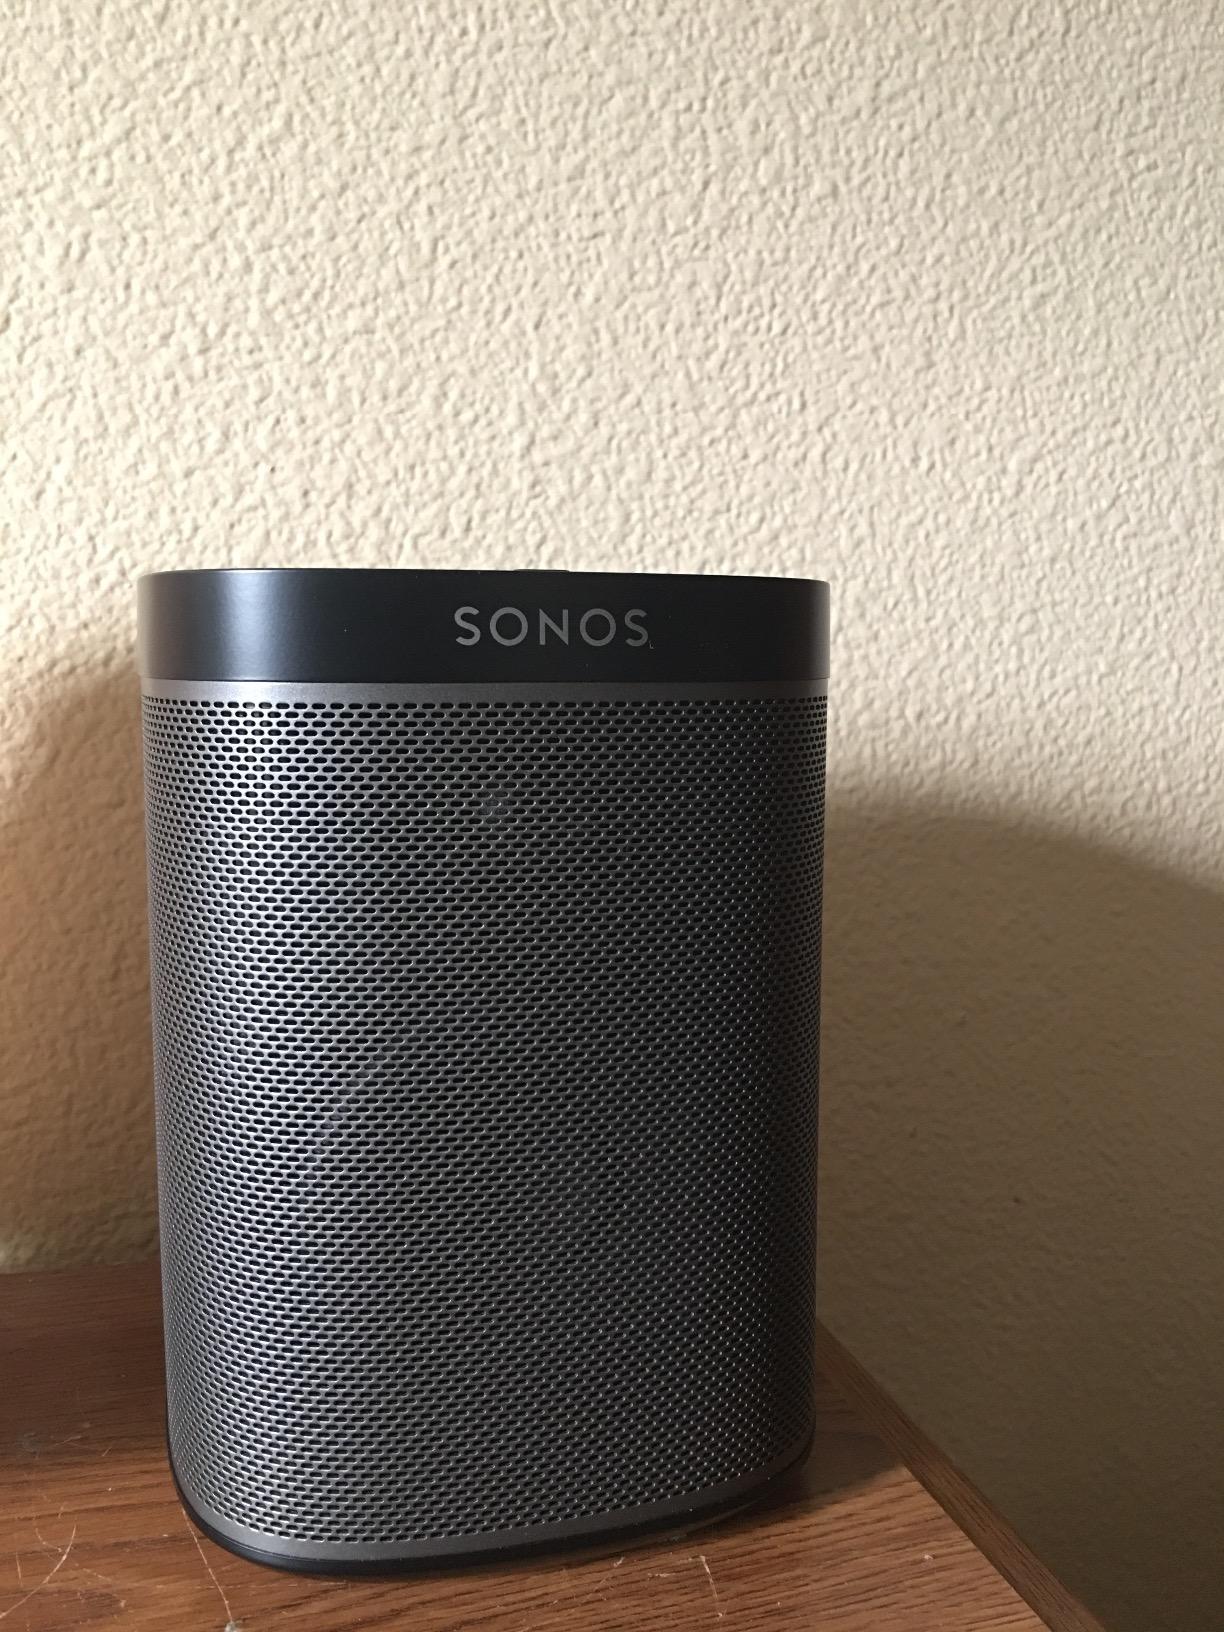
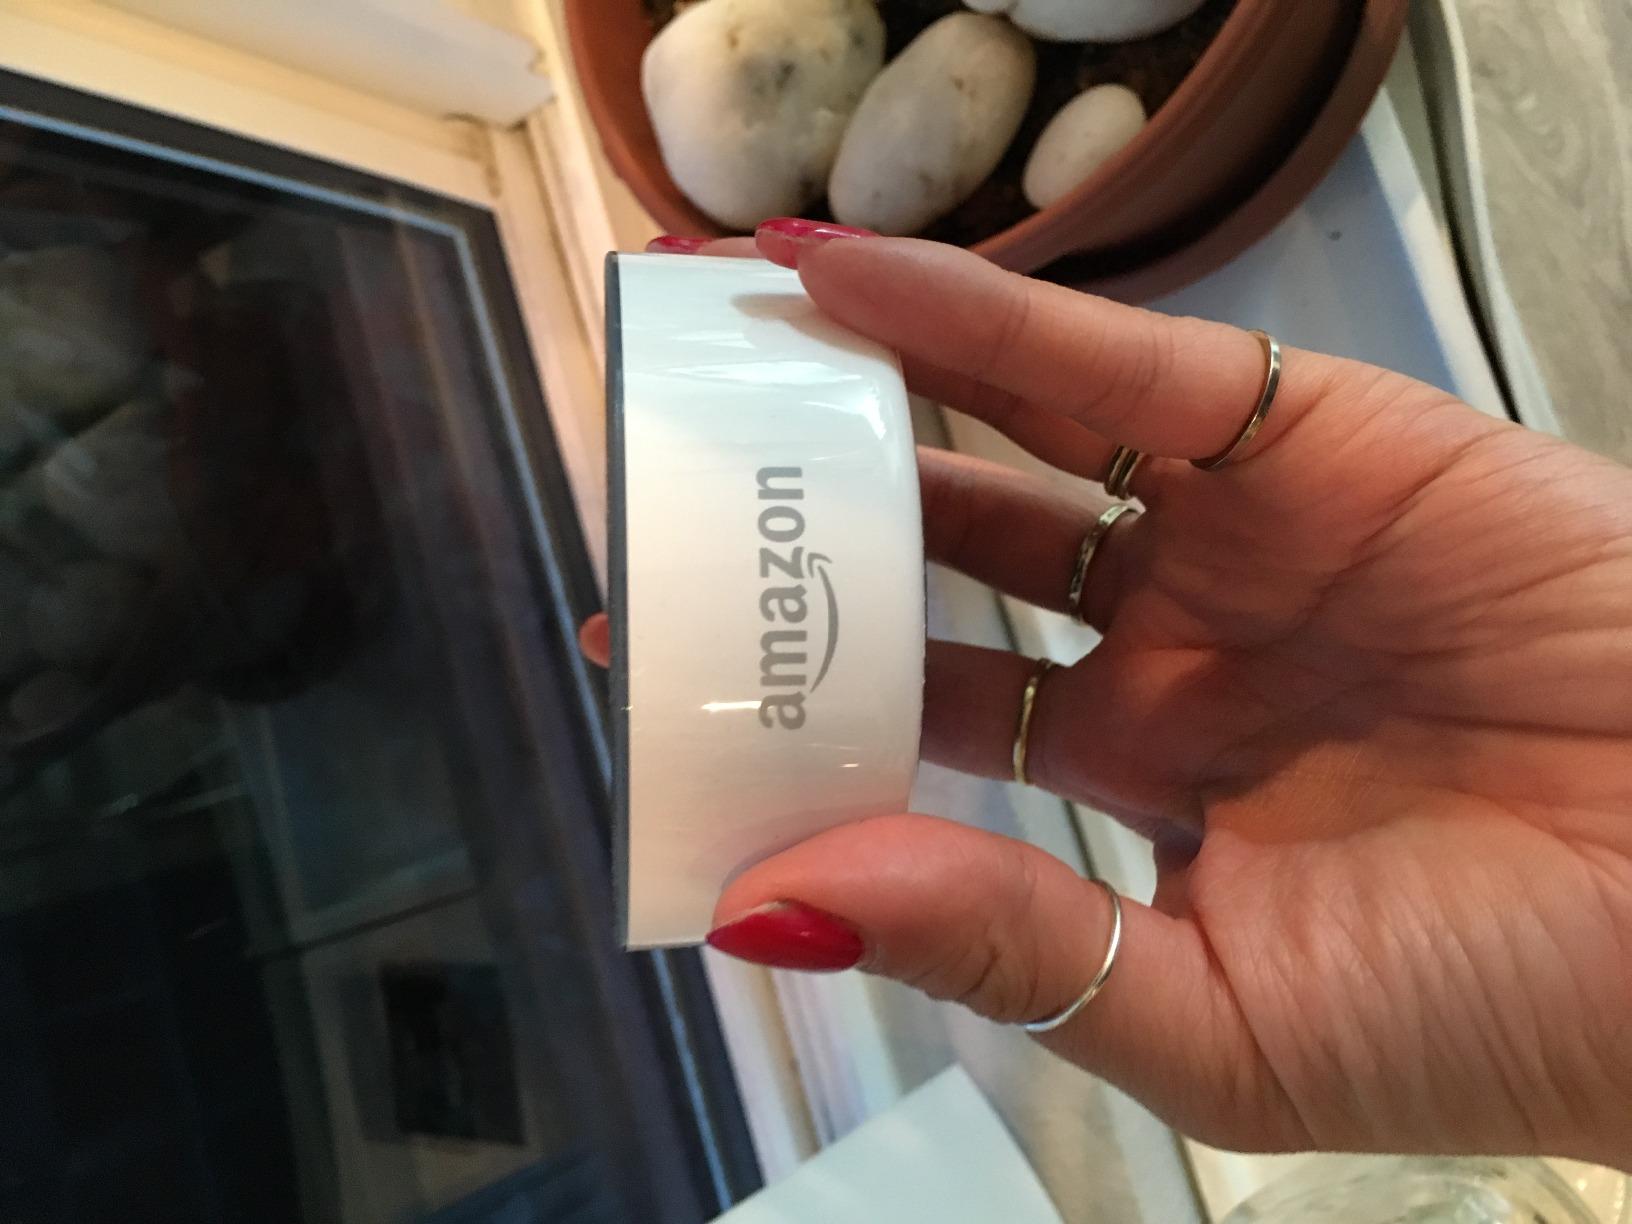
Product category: speaker
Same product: no